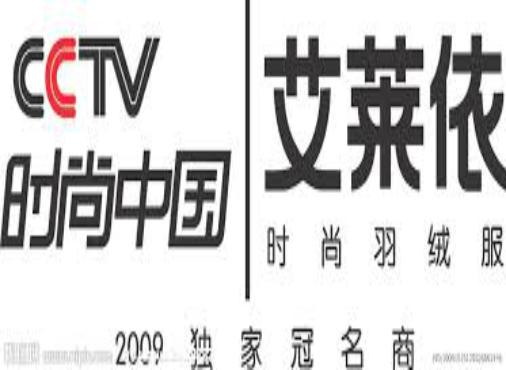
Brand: ERAL
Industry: Clothes